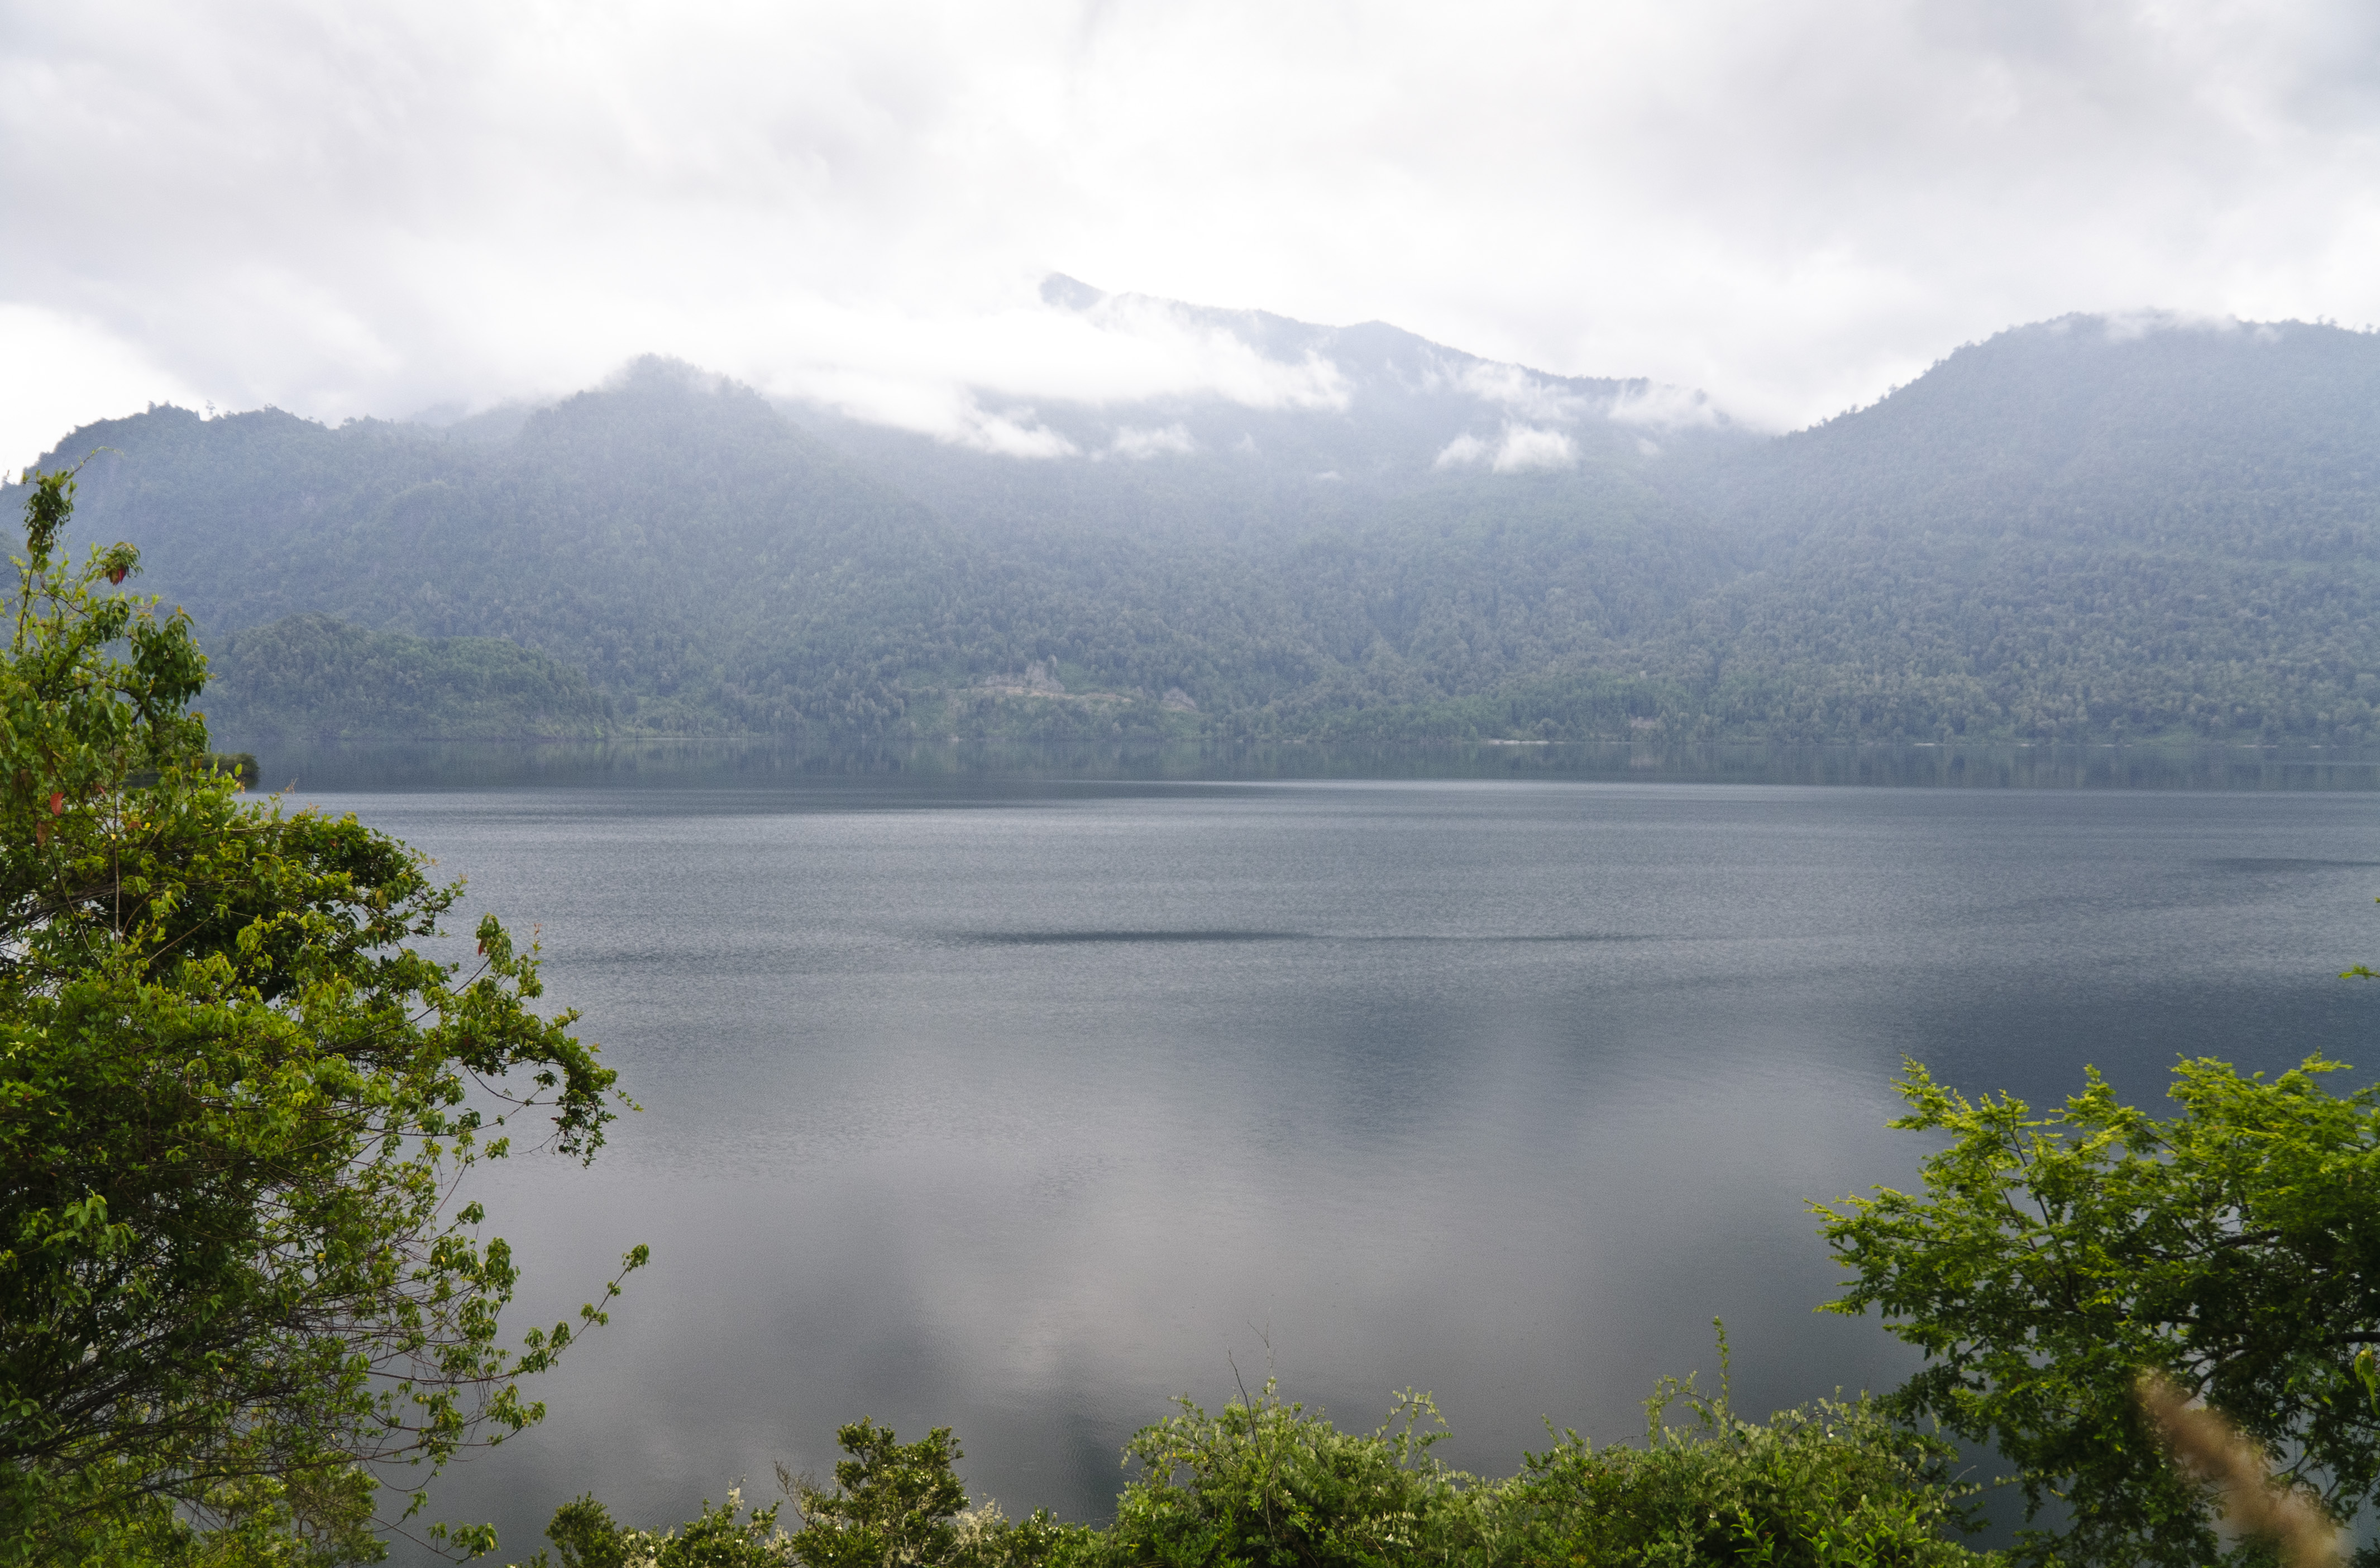
landscape, sea, water, nature, forest, wilderness, mountain, cloud, mist, morning, hill, lake, river, mountain range, reflection, fjord, reservoir, nikon, highland, chile, body of water, loch, d300, atmospheric phenomenon, mountainous landforms